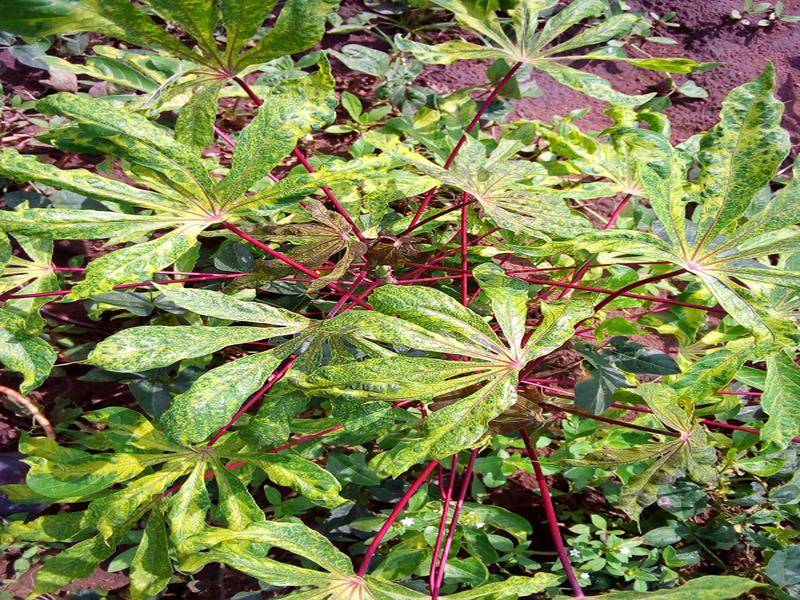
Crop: cassava
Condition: mosaic_disease